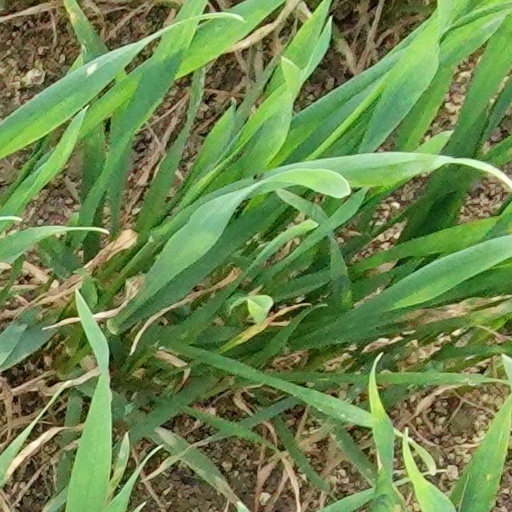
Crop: wheat